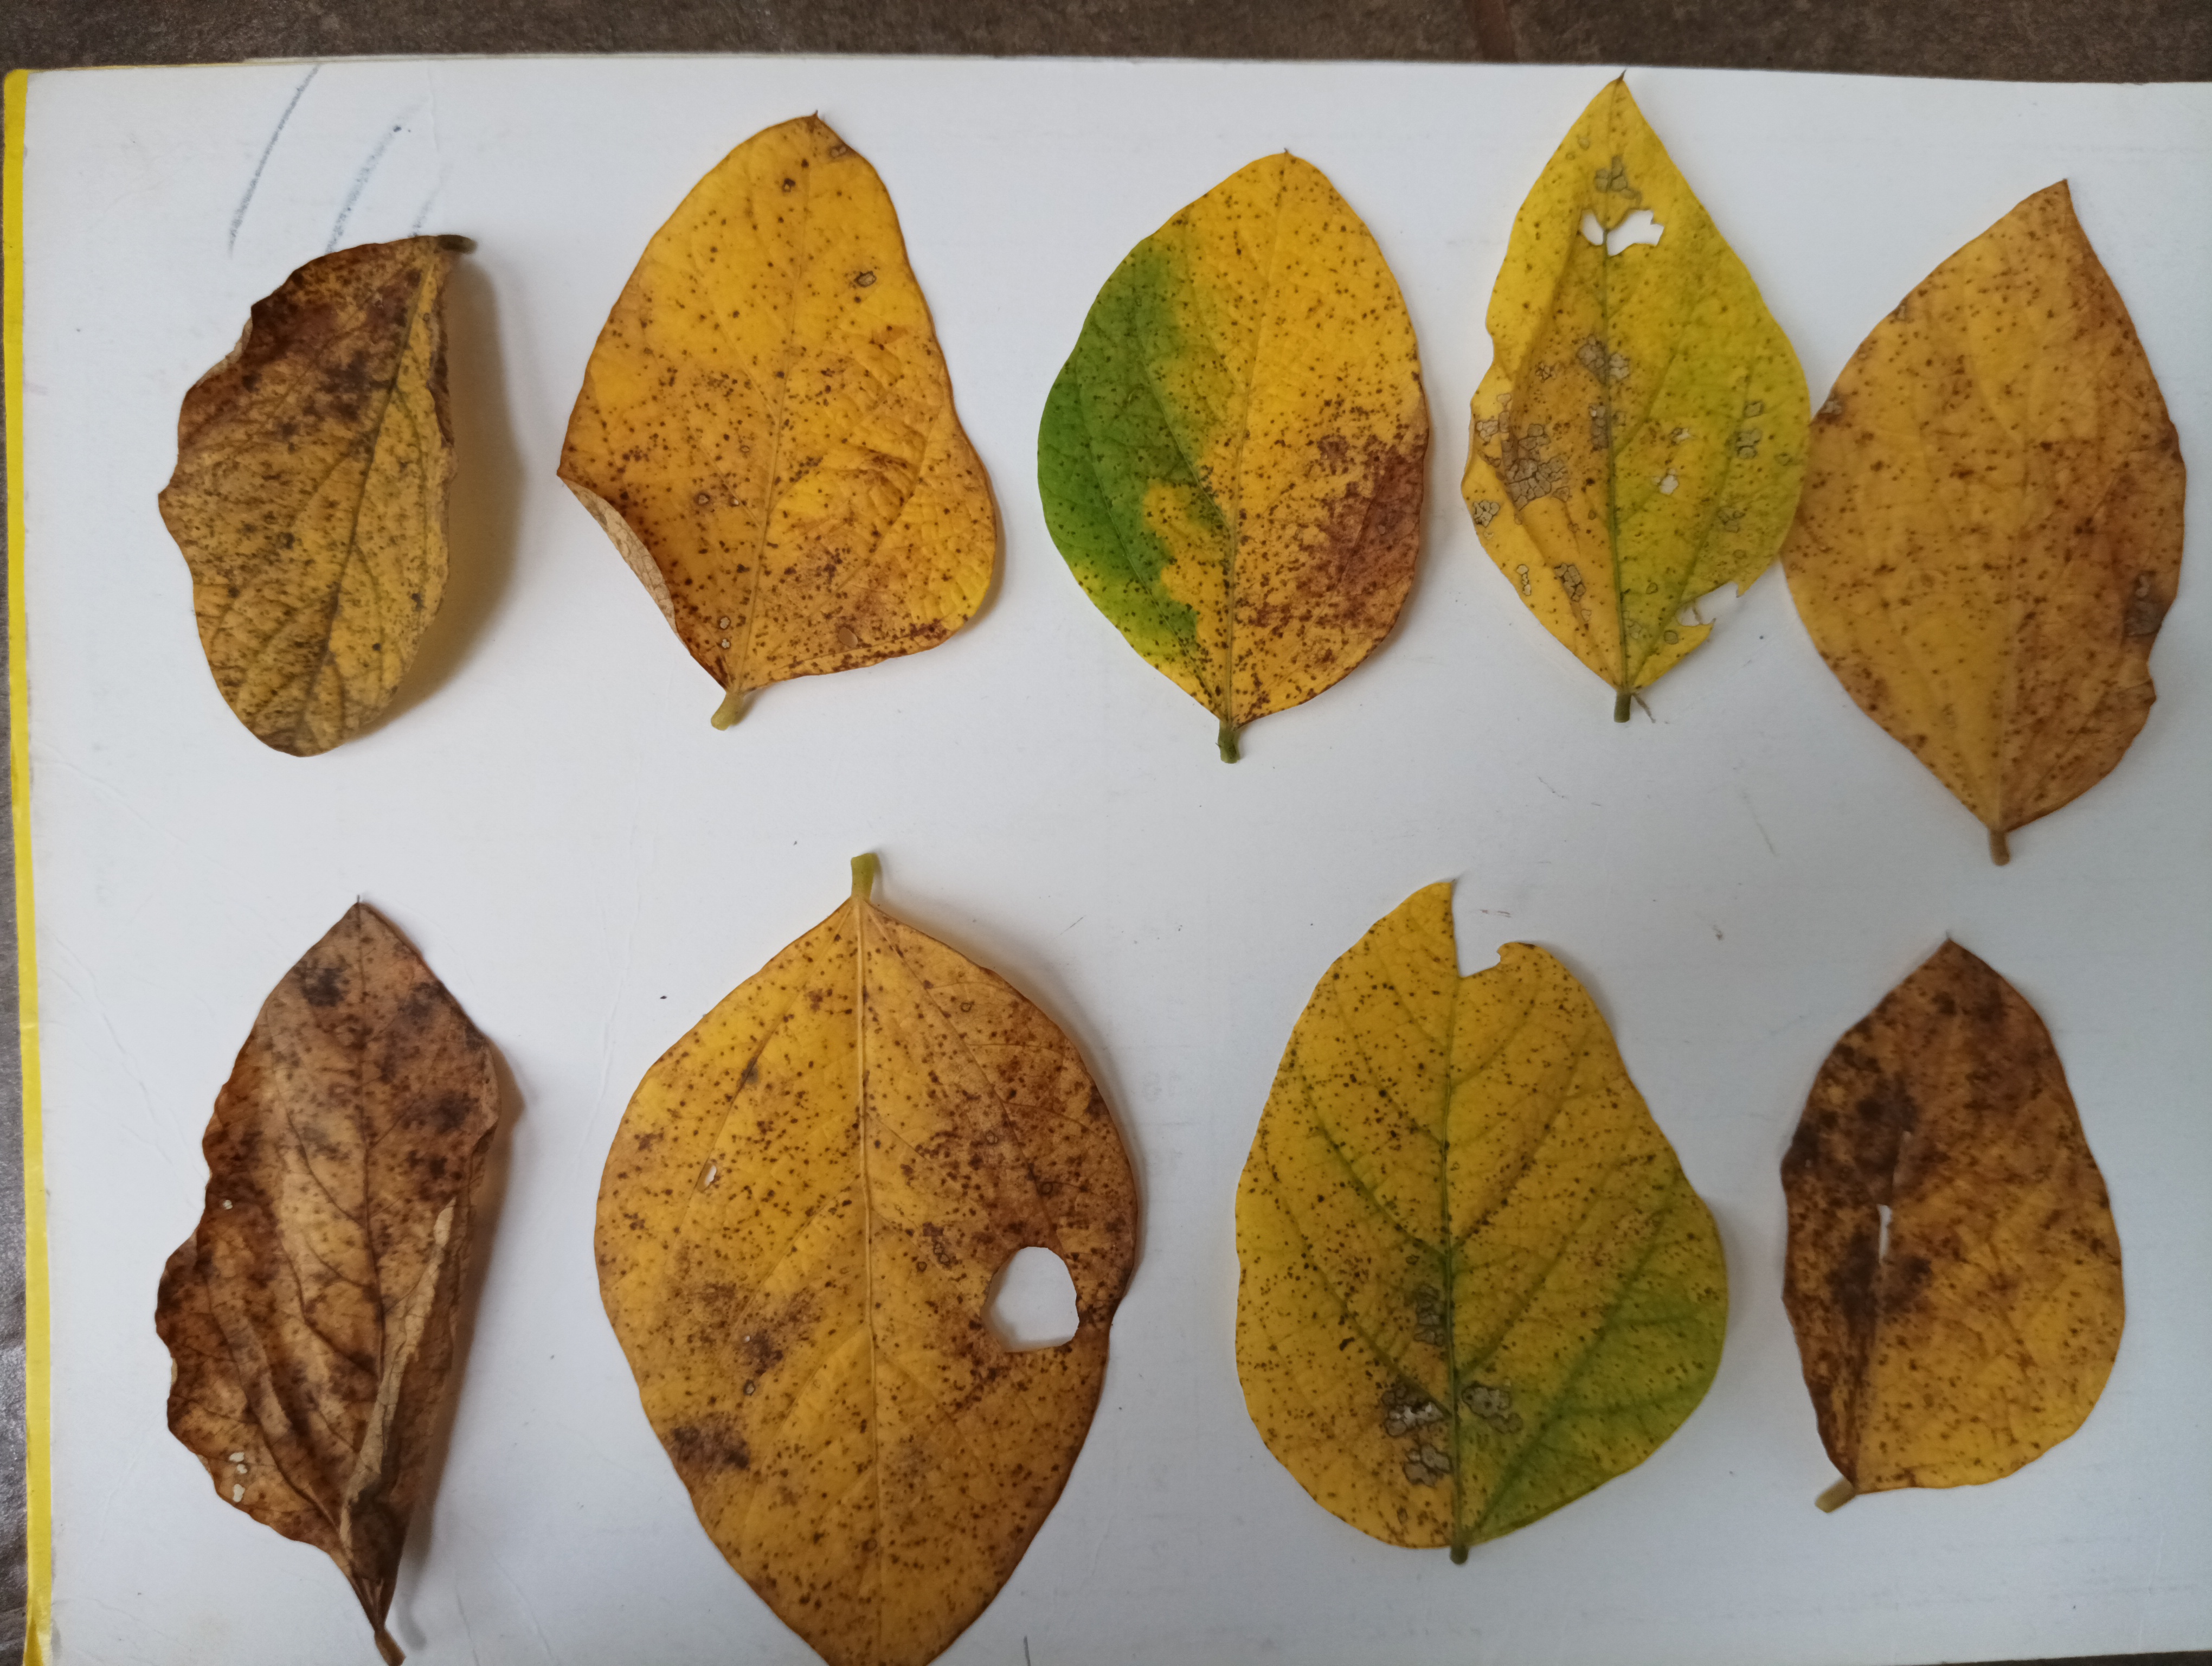
Label: Septoria_Brown_Spot